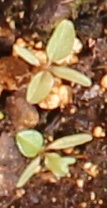
Label: Palmer Amaranth